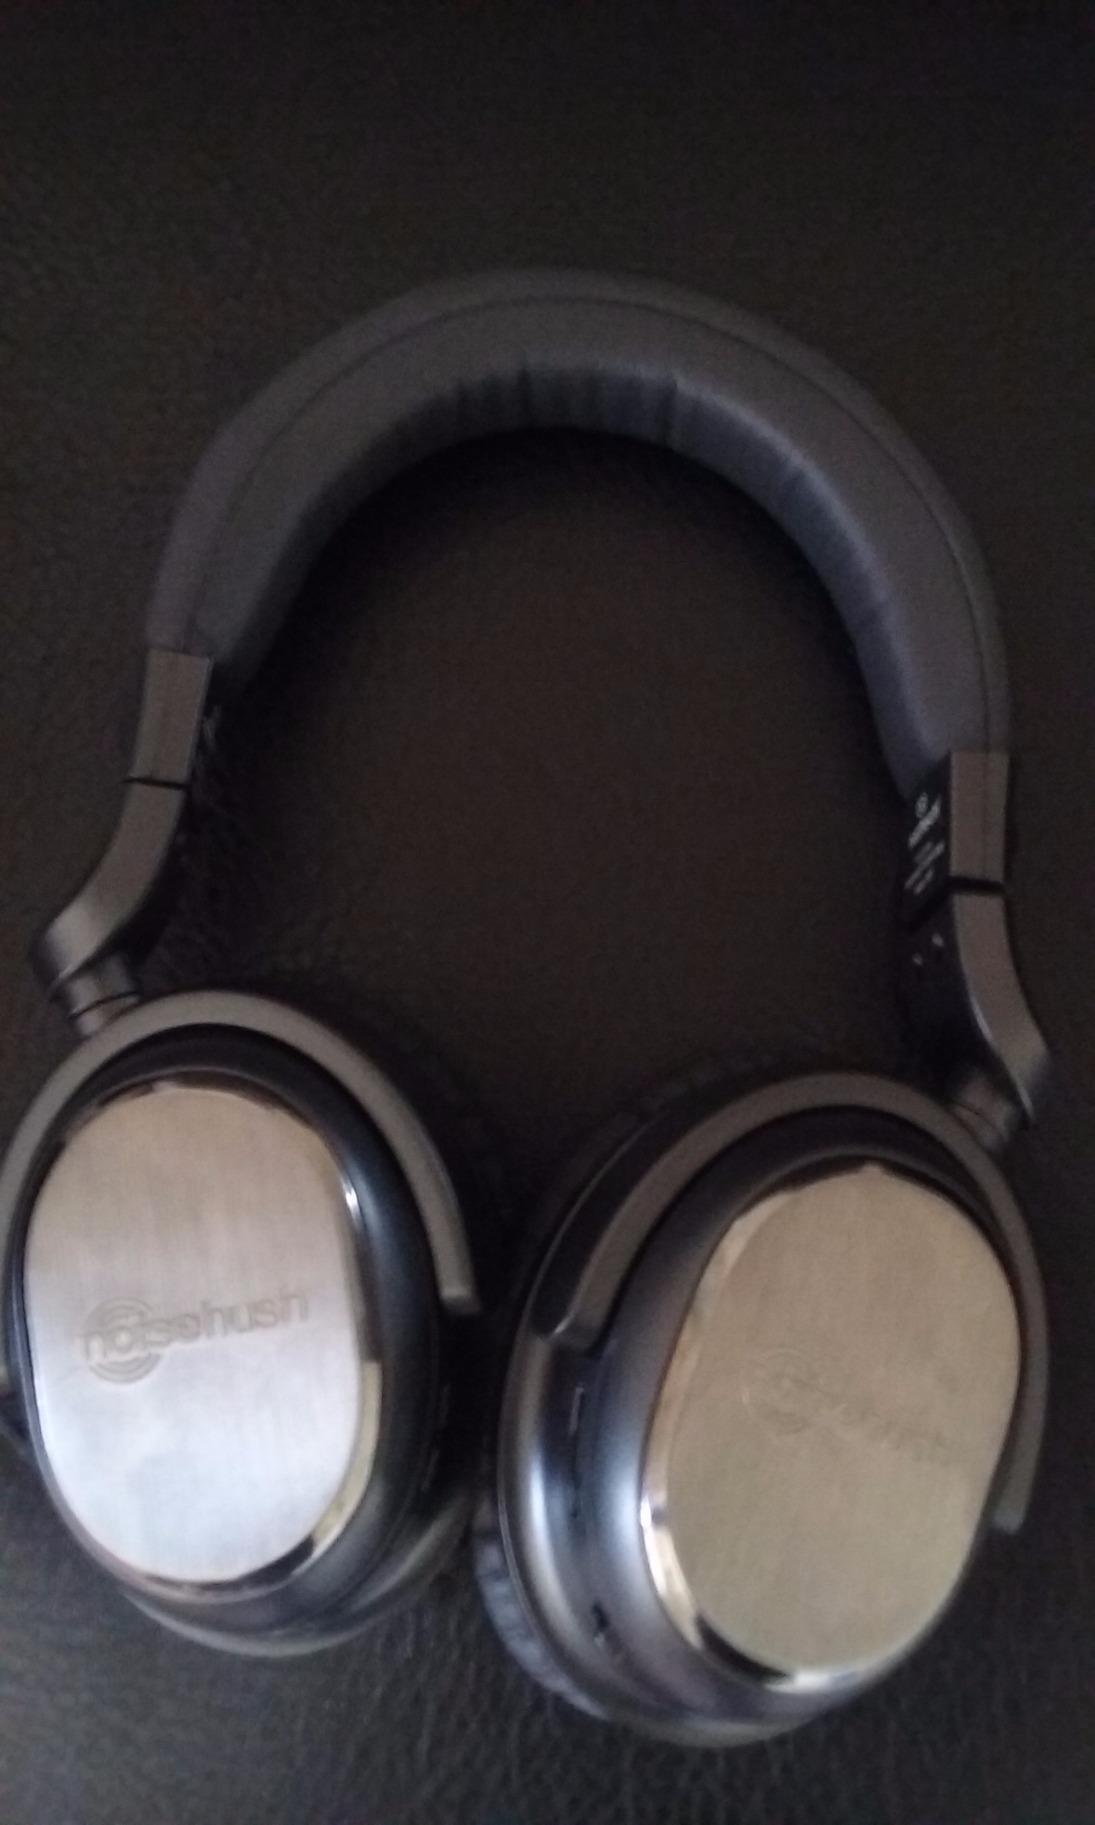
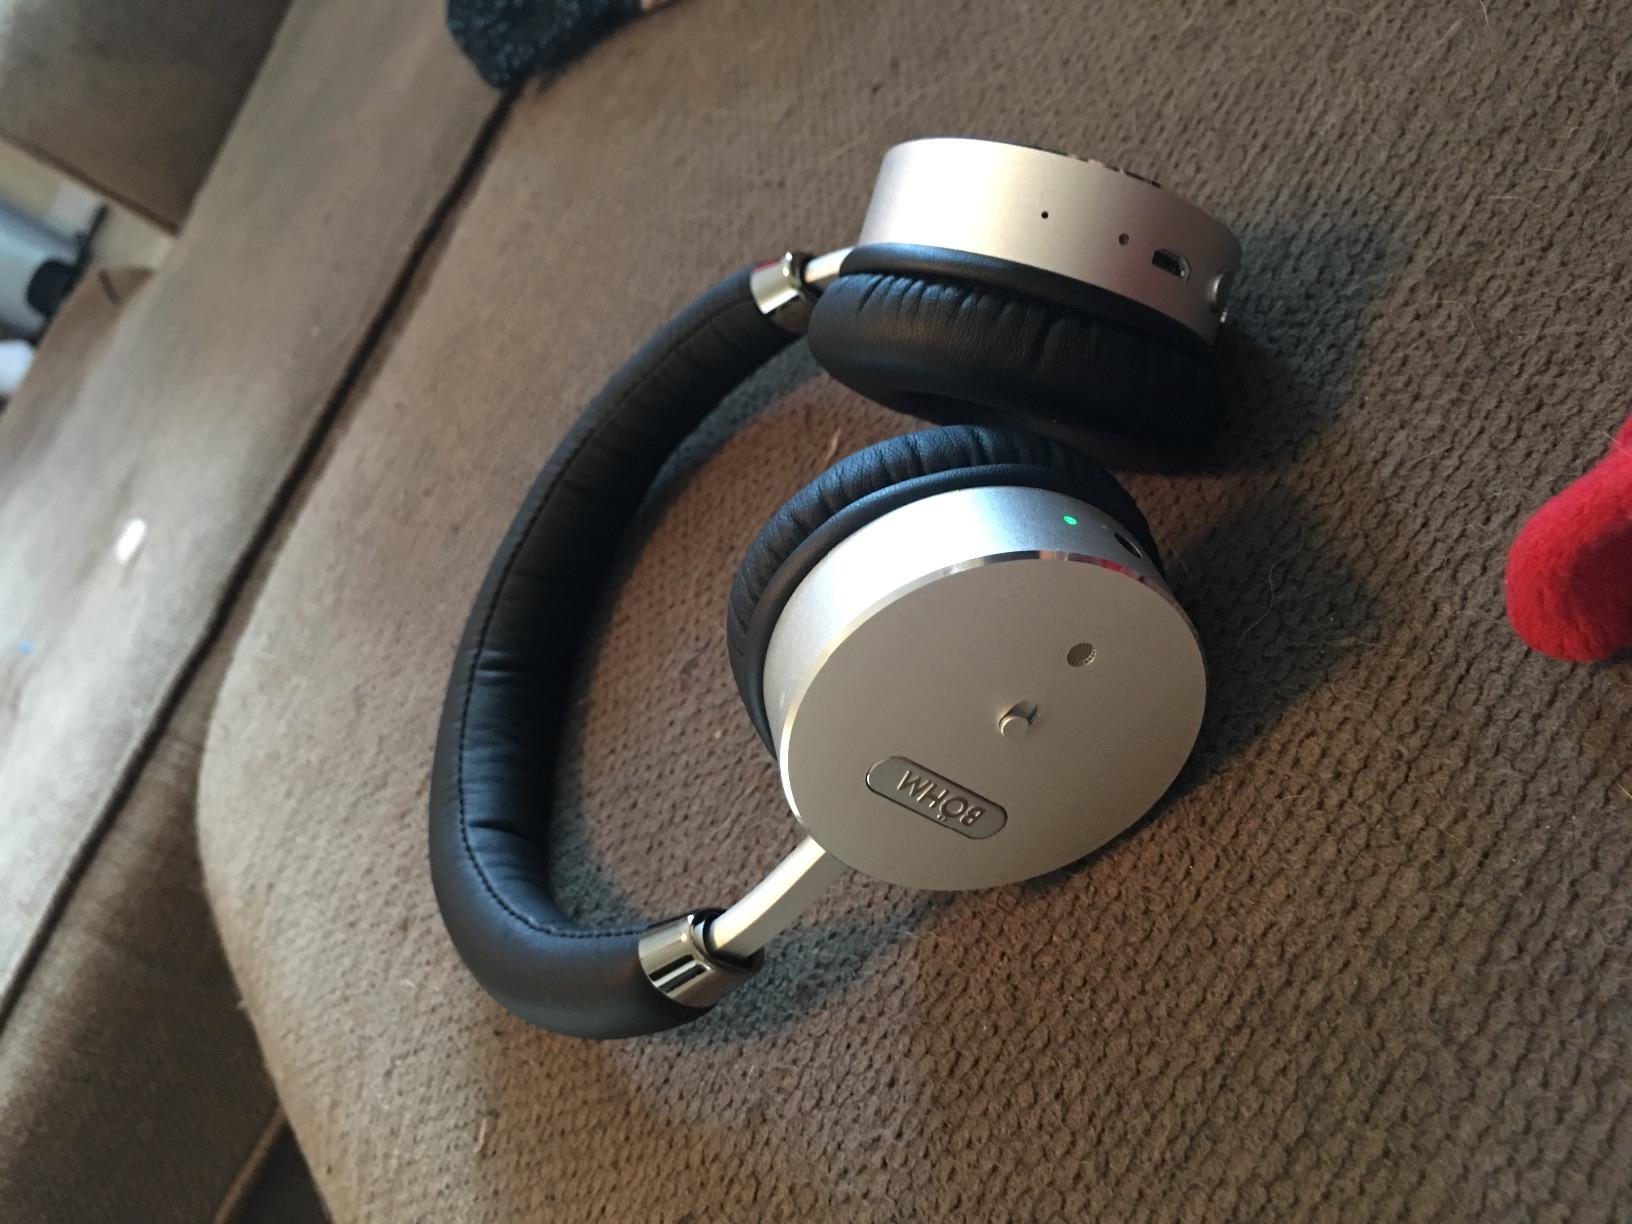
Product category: headphones
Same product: no